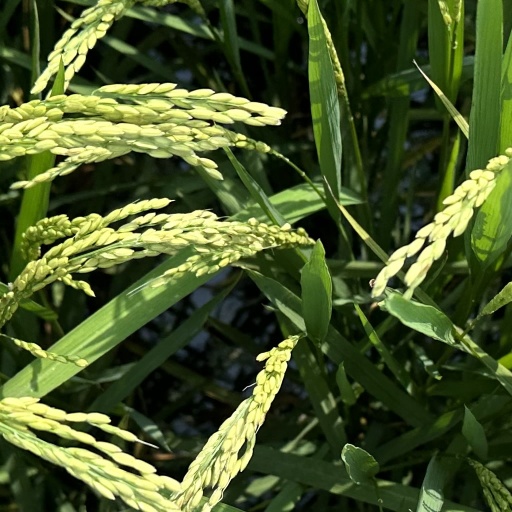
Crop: rice